Aeolia (mythical island)

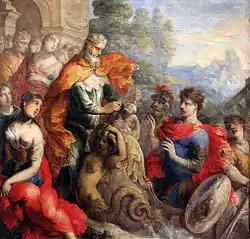
Odysseus on the island receiving the winds from Aeolus, painting by Isaac Moillon

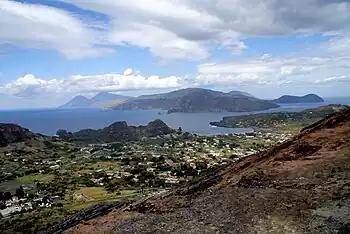
A view of some modern Aeolian Islands, standing on Vulcano, with Lipari in the middle, Salina at the left, Panarea at the right

Aeolia, the island kingdom of Aeolus, the ruler of the winds, visited by Odysseus in Homer's "Odyssey". In the "Odyssey", Aeolus' Aeolia was a floating island surrounded by "a wall of unbreakable bronze" where the "cliffs run up shear."